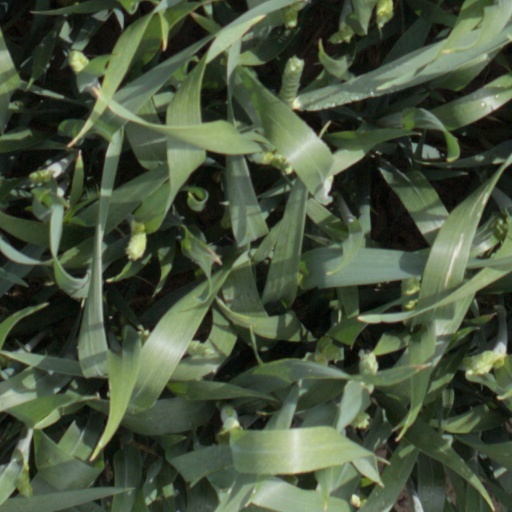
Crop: wheat